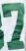
Number: 7